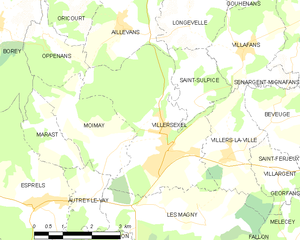
Carte des communes françaises
Villersexel est une commune française située dans le département de la Haute-Saône en région de Bourgogne-Franche-Comté. Elle est le siège de la communauté de communes du pays de Villersexel. Son territoire vallonné, dont l'altitude varie de 257 à 318 mètres, fait partie des collines pré-jurassiennes. Il comprend une grande partie de forêt.